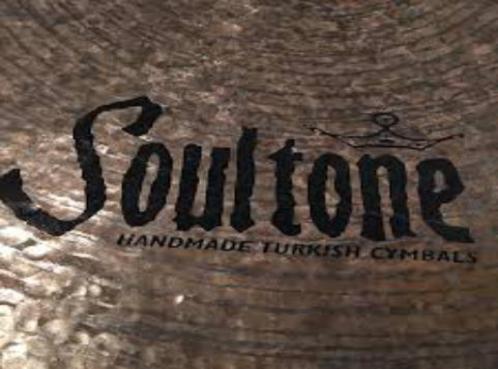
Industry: Leisure